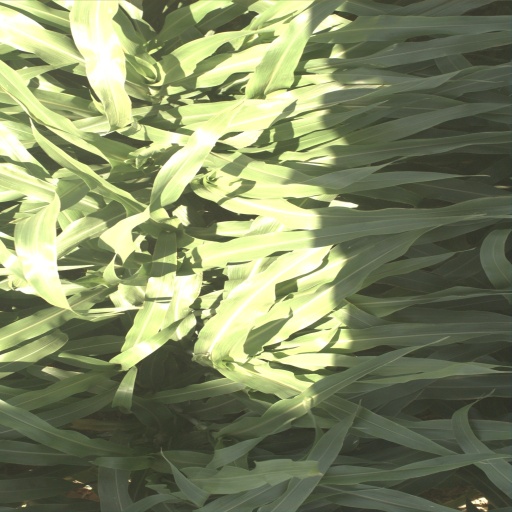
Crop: sorghum